Patrick Baudry

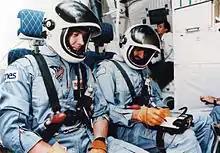
Patrick Baudry and Prince Sultan in 1985

Baudry flew as a payload specialist on STS-51-G Discovery (June 17–24, 1985). STS-51-G was launched from Kennedy Space Center, Florida, and returned to land at Edwards Air Force Base, California. The international crew aboard Discovery deployed communications satellites for Mexico (Morelos), the Arab League (Arabsat), and the United States (AT&T Telstar). They deployed and later retrieved the SPARTAN satellite, which performed 17 hours of x-ray astronomy experiments while separated from the Space Shuttle. In completing this flight, Baudry traveled 2.5 million miles in 112 Earth orbits, logging over 169 hours in space.